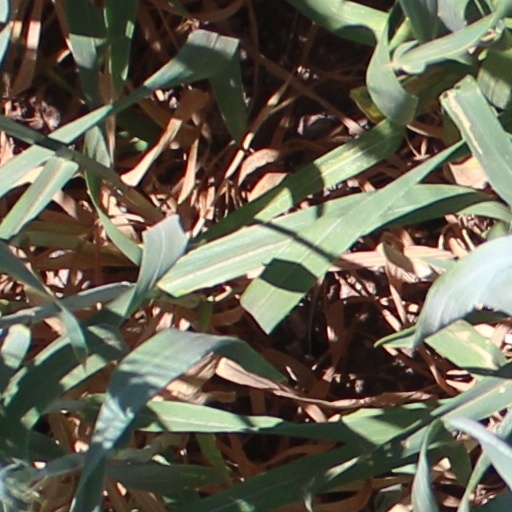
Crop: wheat